Arbatskaya (Arbatsko-Pokrovskaya line)

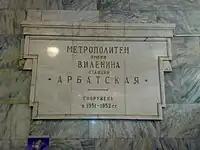
Plaque in the passage connecting Arbatsko–Pokrovskaya and Filyovskaya lines

Arbatskaya was designed by Leonid Polyakov, Valentin Pelevin and Yury Zenkevich. Since it was meant to serve as a bomb shelter as well as a Metro station, Arbatskaya is both large (the 250-m platform is the second-longest in Moscow) and deep (41 m underground). The main tunnel is elliptical in cross-section, an unusual departure from the standard circular design. The station features low, square pylons faced with red marble and a high vaulted ceiling elaborately decorated with ornamental brackets, floral reliefs, and chandeliers.